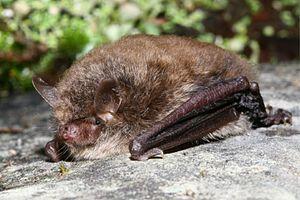
Le Murin d'Alcathoé, ou Murin d'Alcathoe, est une espèce de chauves-souris de la famille des Vespertilionidae. Appartenant au genre Myotis, il n'est distingué du Murin à moustaches qu'en 2001. Lors de sa description scientifique, ce murin n'est connu que de Grèce et de Hongrie, mais ensuite rapidement identifié dans de nombreux autres pays d'Europe, jusqu'en Espagne à l'Ouest, au Royaume-Uni et en Suède au Nord, et signalé en Azerbaïdjan à l'Est. Avec le Murin à moustaches et le Murin de Brandt, il constitue le groupe dit des « murins à museau sombre » dont la morphologie cryptique rend l'identification des espèces difficile. L'analyse des séquences ADN a permis de révéler l'existence du Murin d'Alcathoé comme espèce nouvelle et ce murin dispose d'un caryotype distinct des espèces phénotypiquement proches, mais des caractères morphologiques et acoustiques ont également été trouvés pour permettre l'identification de cette chauve-souris.